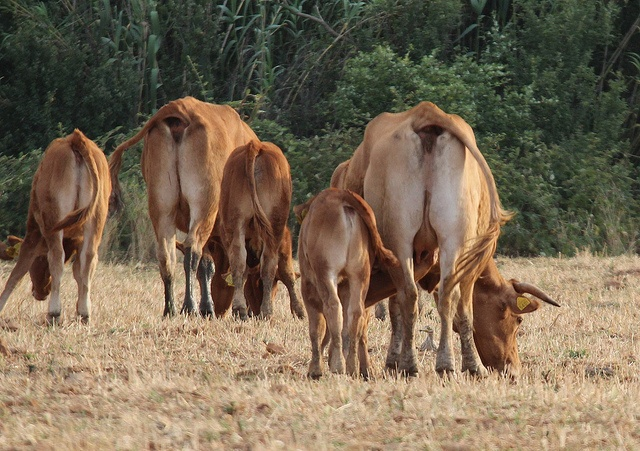
A herd of brown cattle standing on a dry grass field.
A group of brown cows are eating grass.
Brown cows and calves are grazing on the grass.
Young and old cows are grazing on grass in a field.
Two mother wildebeests look after their babies in a field.